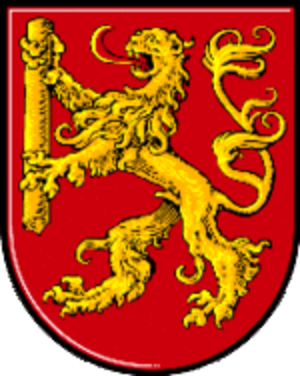
Leutschach an der Weinstraße est depuis janvier 2015 une commune située dans le district de Leibnitz en Styrie, en Autriche.
Leutschach est une ancienne commune autrichienne du district de Leibnitz en Styrie. Le 1ᵉʳ janvier 2015 les communes d'Eichberg-Trautenburg, Glanz an der Weinstraße, Leutschach et Schloßberg fusionnent pour former le bourg de Leutschach an der Weinstraße.
La frontière entre l'Autriche et la Slovénie est la frontière internationale intégralement terrestre séparant ces deux pays, l'Autriche au nord et la Slovénie au sud.